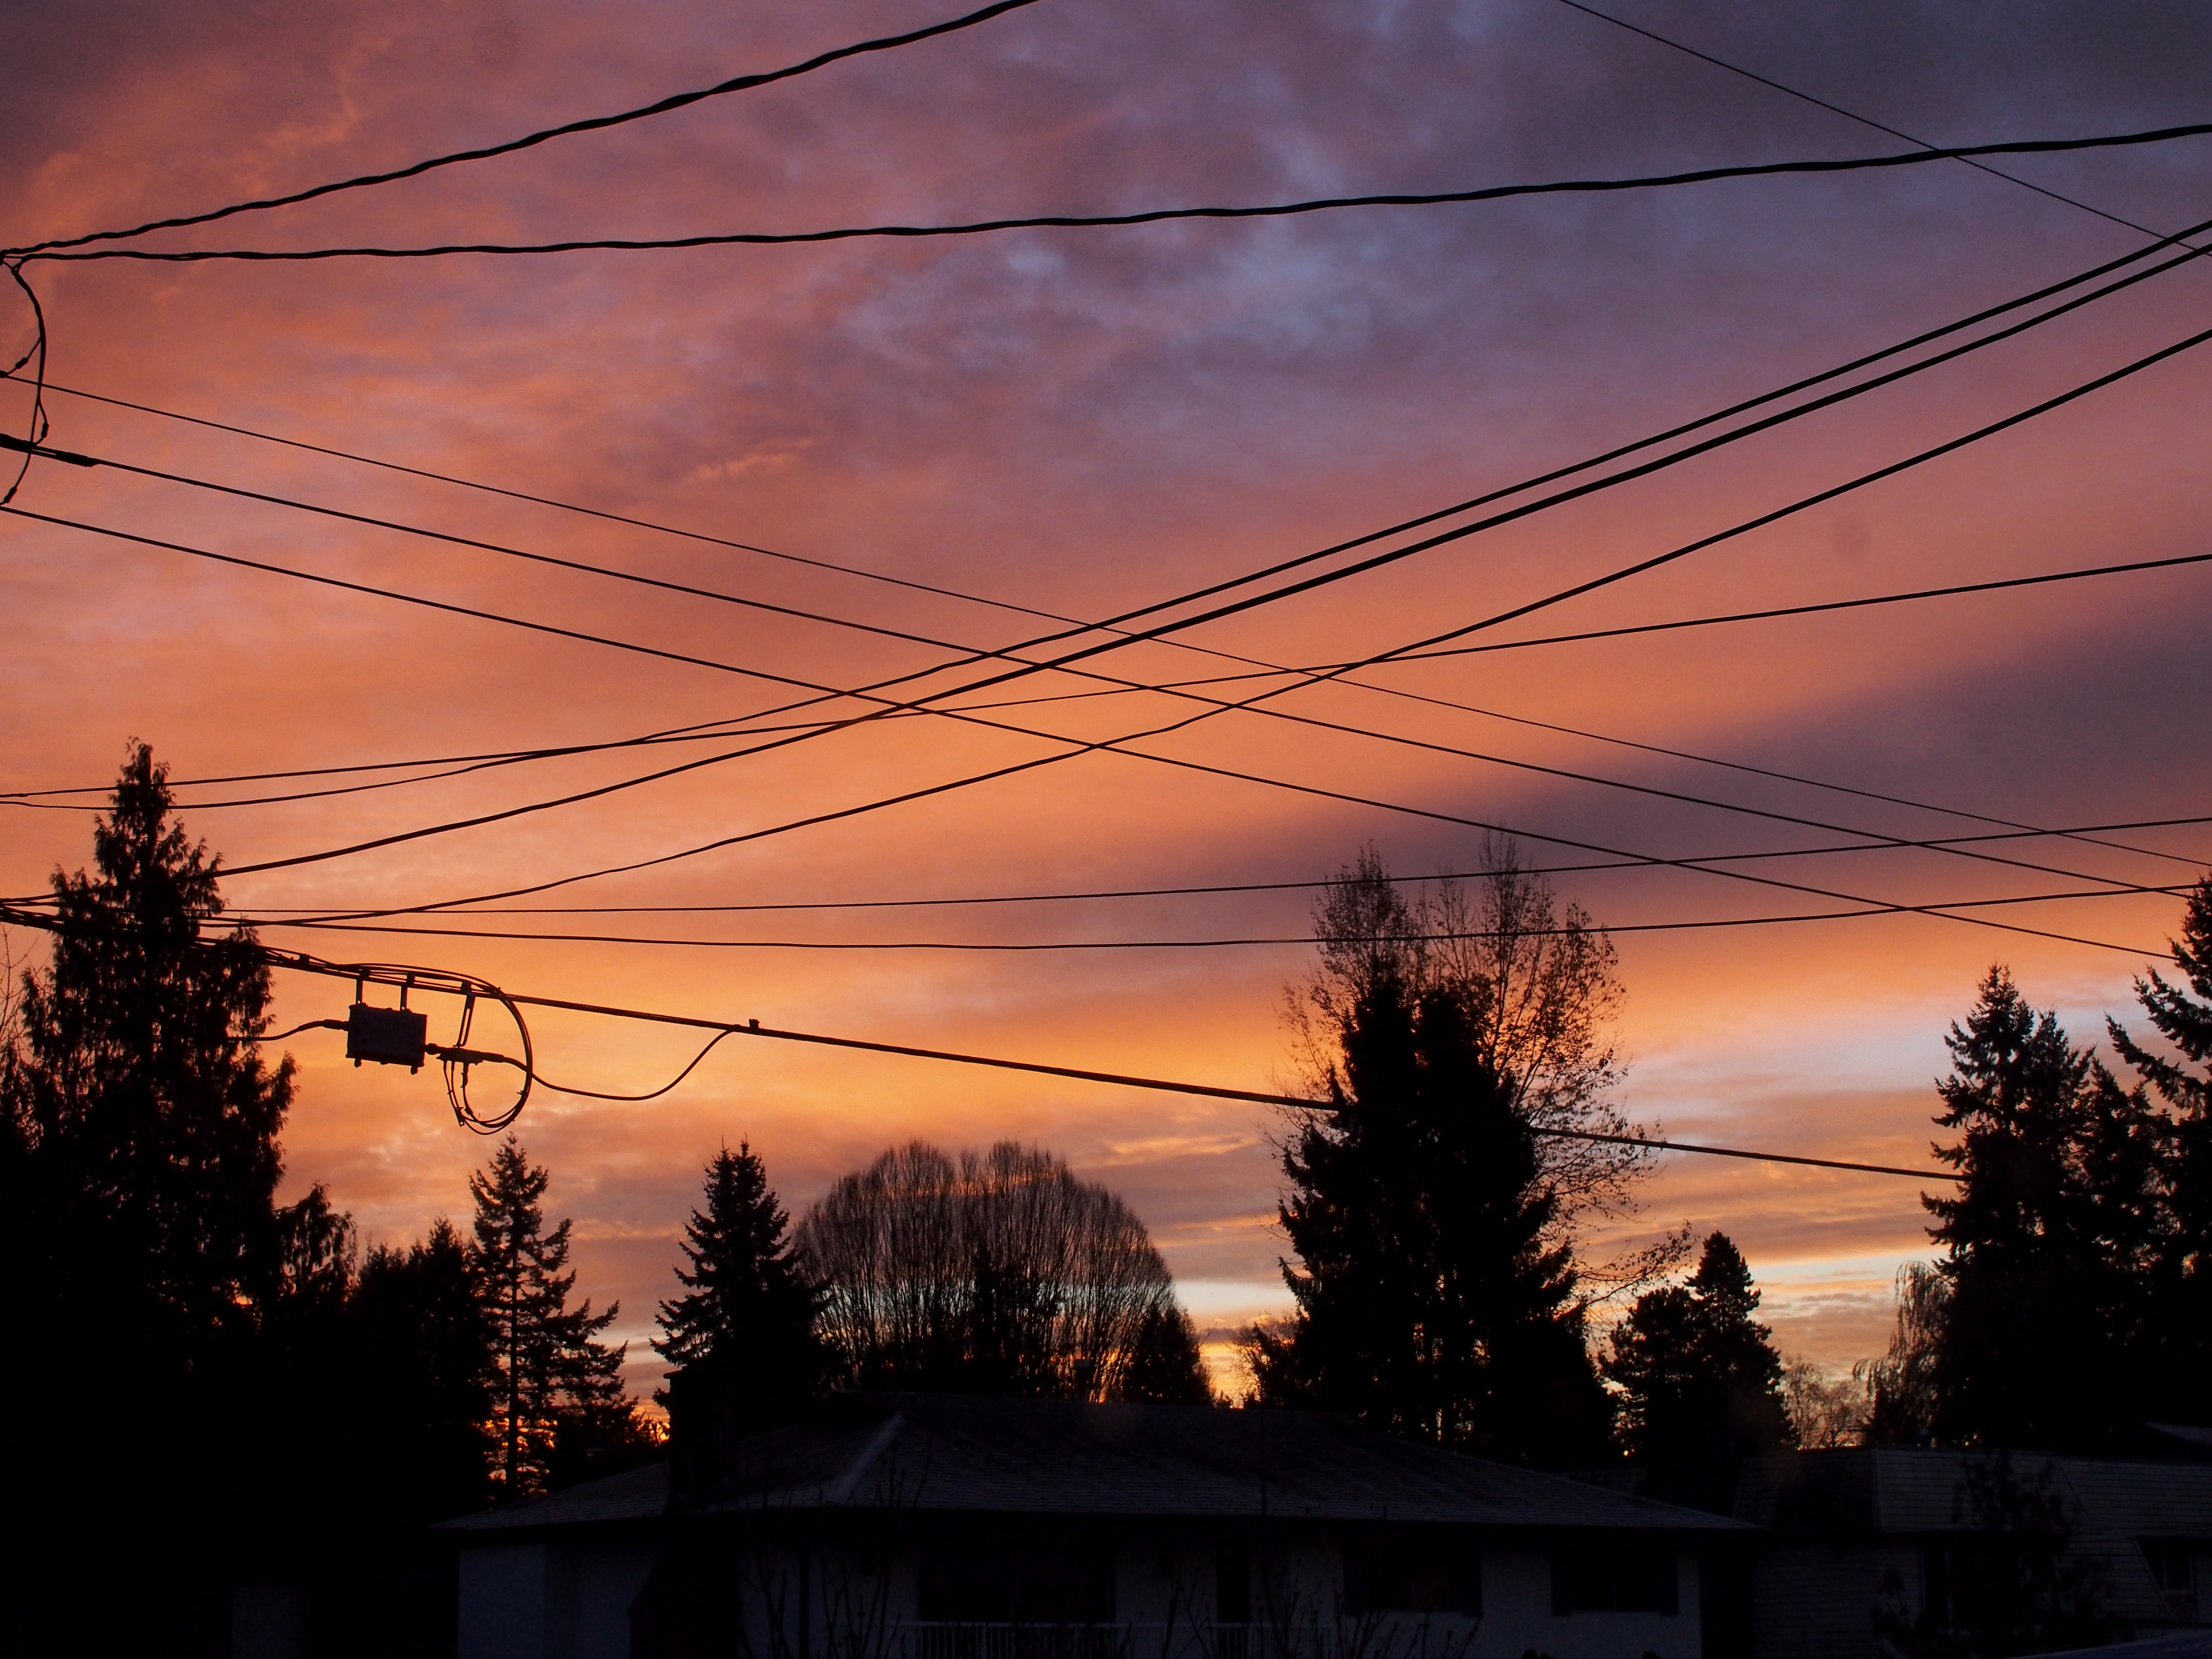
light, cloud, sky, sun, sunrise, sunset, sunlight, morning, dawn, dusk, evening, line, earlymorning, skies, wires, treetops, afterglow, morningskies